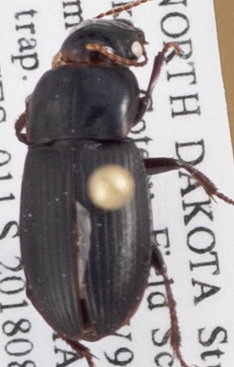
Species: Harpalus somnulentus
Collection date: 2018-08-07
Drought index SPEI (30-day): -0.32
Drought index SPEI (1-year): -0.17
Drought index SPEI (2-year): -0.46